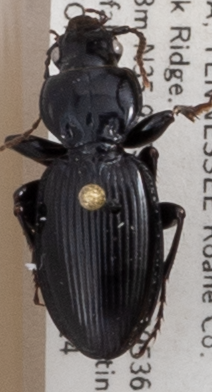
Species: Cyclotrachelus fucatus
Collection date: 2021-04-14
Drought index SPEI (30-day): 1.194
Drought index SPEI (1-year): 0.158
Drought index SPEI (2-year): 2.09